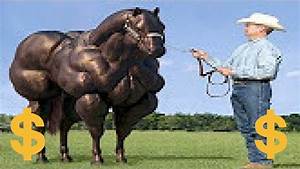
Label: cavallo